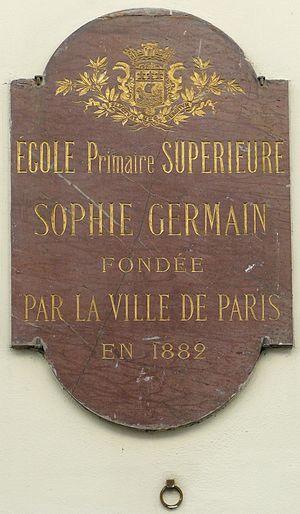
Le lycée Sophie-Germain est un lycée public, général et technologique, du 4ᵉ arrondissement de Paris. C'est historiquement le lycée Charlemagne pour jeunes filles.